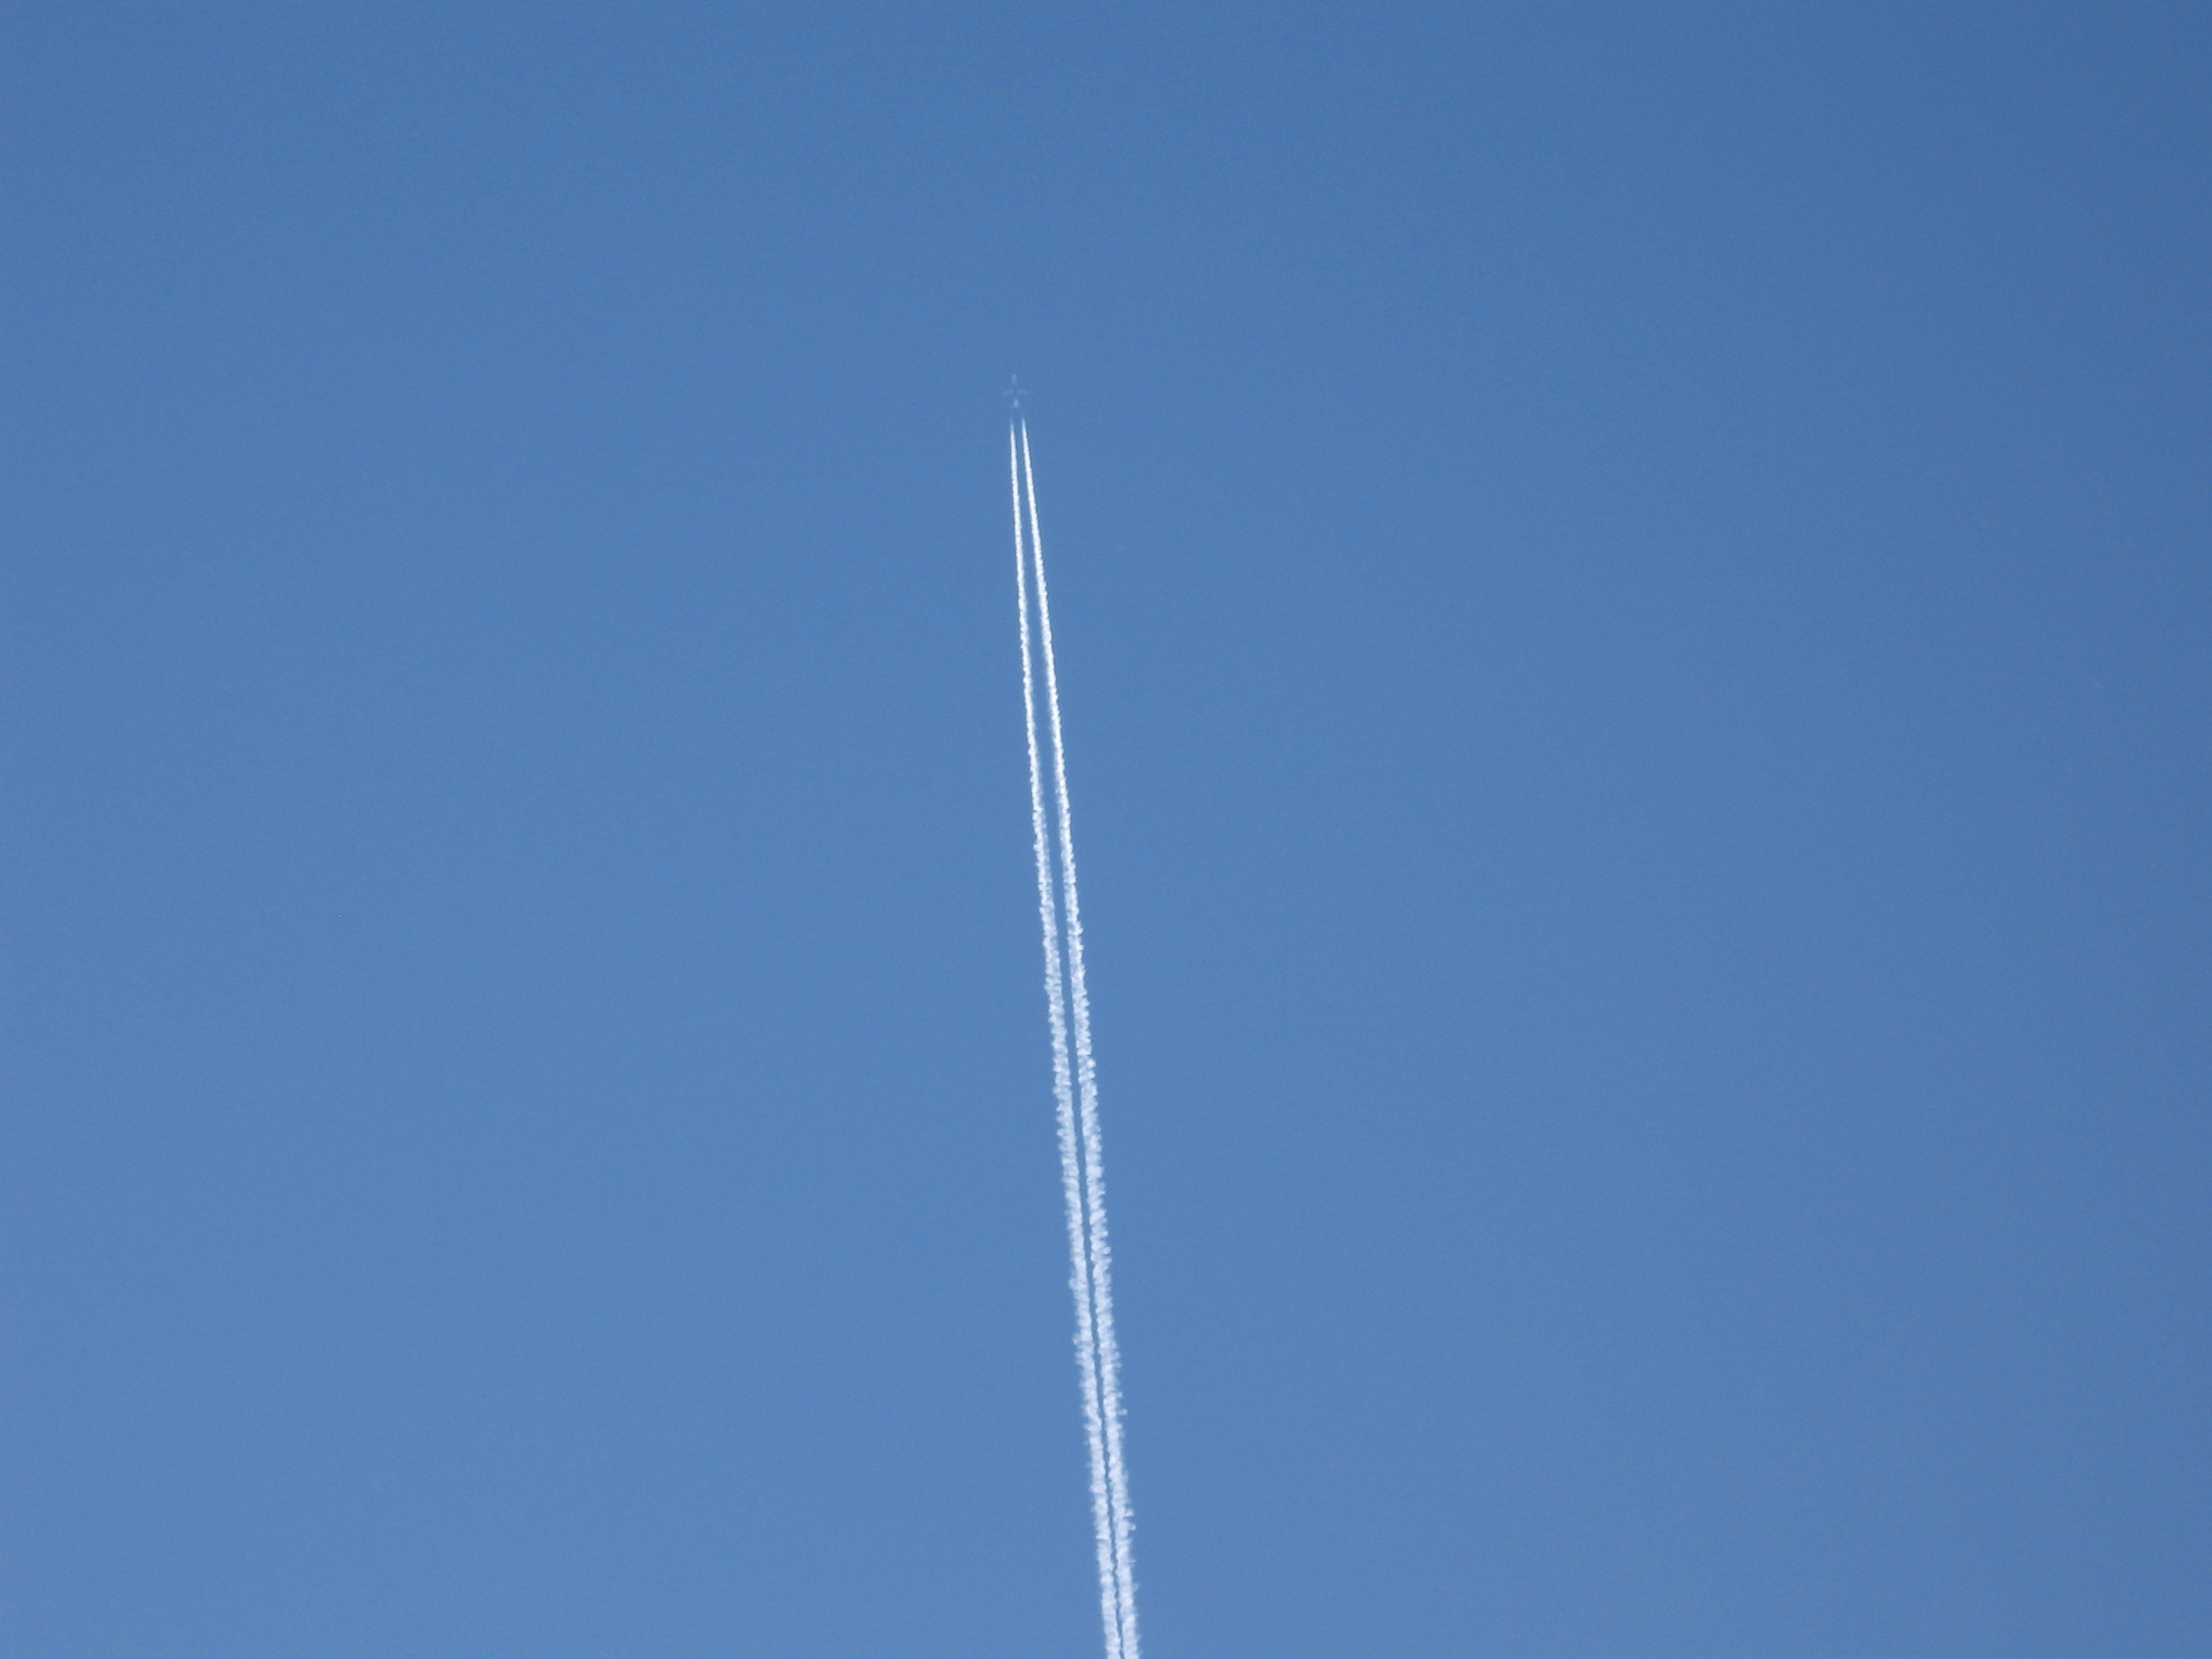
wing, sky, wind, flying, airplane, plane, aircraft, jet, line, vehicle, mast, blue, rocket, contrails, condensation trails, jet plane, atmosphere of earth, jet trails, vapor trails